San Rafael, Iloilo

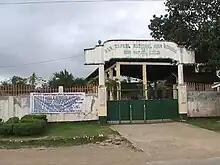
The exterior gate of San Rafael National High School, 2009.

Nine (9) barangays, namely Aripdip, Bagacay, Calaigang, Ilongbukid, Poblacion, Poscolon, San Andres, San Dionisio, and San Florentino, make up the municipality of San Rafael. San Dionisio, one of the nine barangays, has the most land area (1,772.5532 hectares), while Aripdip has the least (486.4018 hectares). Poblacion, San Florentino, and San Andres are the next three largest barangays, with 1,476.3524 hectares, 993.5601 hectares, and 974.0931 hectares, respectively.